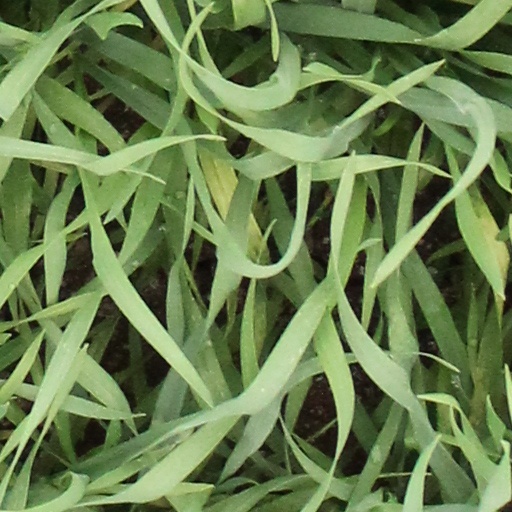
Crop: wheat